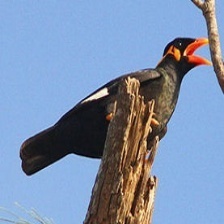
Species: ENGGANO MYNA
Scientific name: GRACULA ENGANENSIS